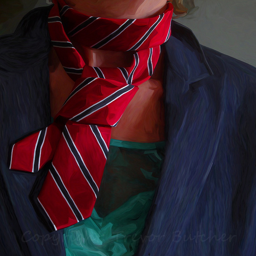
A person wearing a red neck tie and a blue jacket.
A painting of a man wearing a tie that is tied wrong.
A painting of person in blue jacket and striped tie.
A necktie around someone's neck but it is loosened.
Altered photograph or painting of a necktie creatively knotted